2023 Leagues Cup final

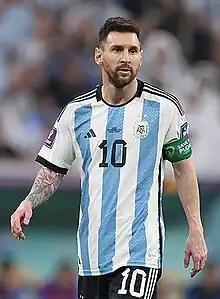
Lionel Messi made his debut for Inter Miami CF in the 2023 Leagues Cup

Inter Miami CF entered MLS as an expansion team in 2020 and had yet to advance to a prior tournament final. The team finished twelfth in the 2022 regular season standings and were seeded into the South 3 group. Before the Leagues Cup break, Miami were at the bottom of the Eastern Conference in regular season play with 18 points in 22 matches and on an 11-match winless streak. During the 2023 summer transfer window, the club signed forward Lionel Messi, midfielder Sergio Busquets, and defender Jordi Alba, all former FC Barcelona players and among the world's best in their positions; Inter Miami CF also signed a trio of young South American prospects to under-22 Designated Player contracts and offloaded veteran players to keep salary costs manageable and under the cap. Head coach Phil Neville was fired on June 1 and temporarily replaced by assistant Javier Morales until Gerardo "Tata" Martino joined in July.